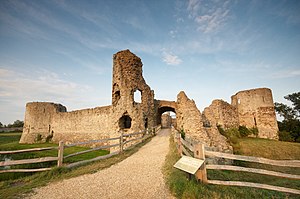
Borge og slotte i England / East Sussex
Denne liste over borge og slotte i England er ikke en liste over alle bygninger og steder, hvor ordet ”castle” indgår i navnet eller en liste over bygninger, som er en borg i middelalderlig henseende. Det er heller ikke en liste over alle borge og slotte, der nogensinde er bygget i England: Mange er forsvundet sporløst, men er hovedsageligt en liste over bygninger og ruiner. De bygninger, som er bevaret, er alle blevet ændret i løbet af historien.